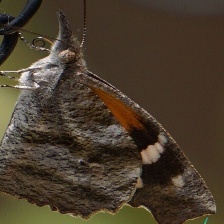
Species: AMERICAN SNOOT